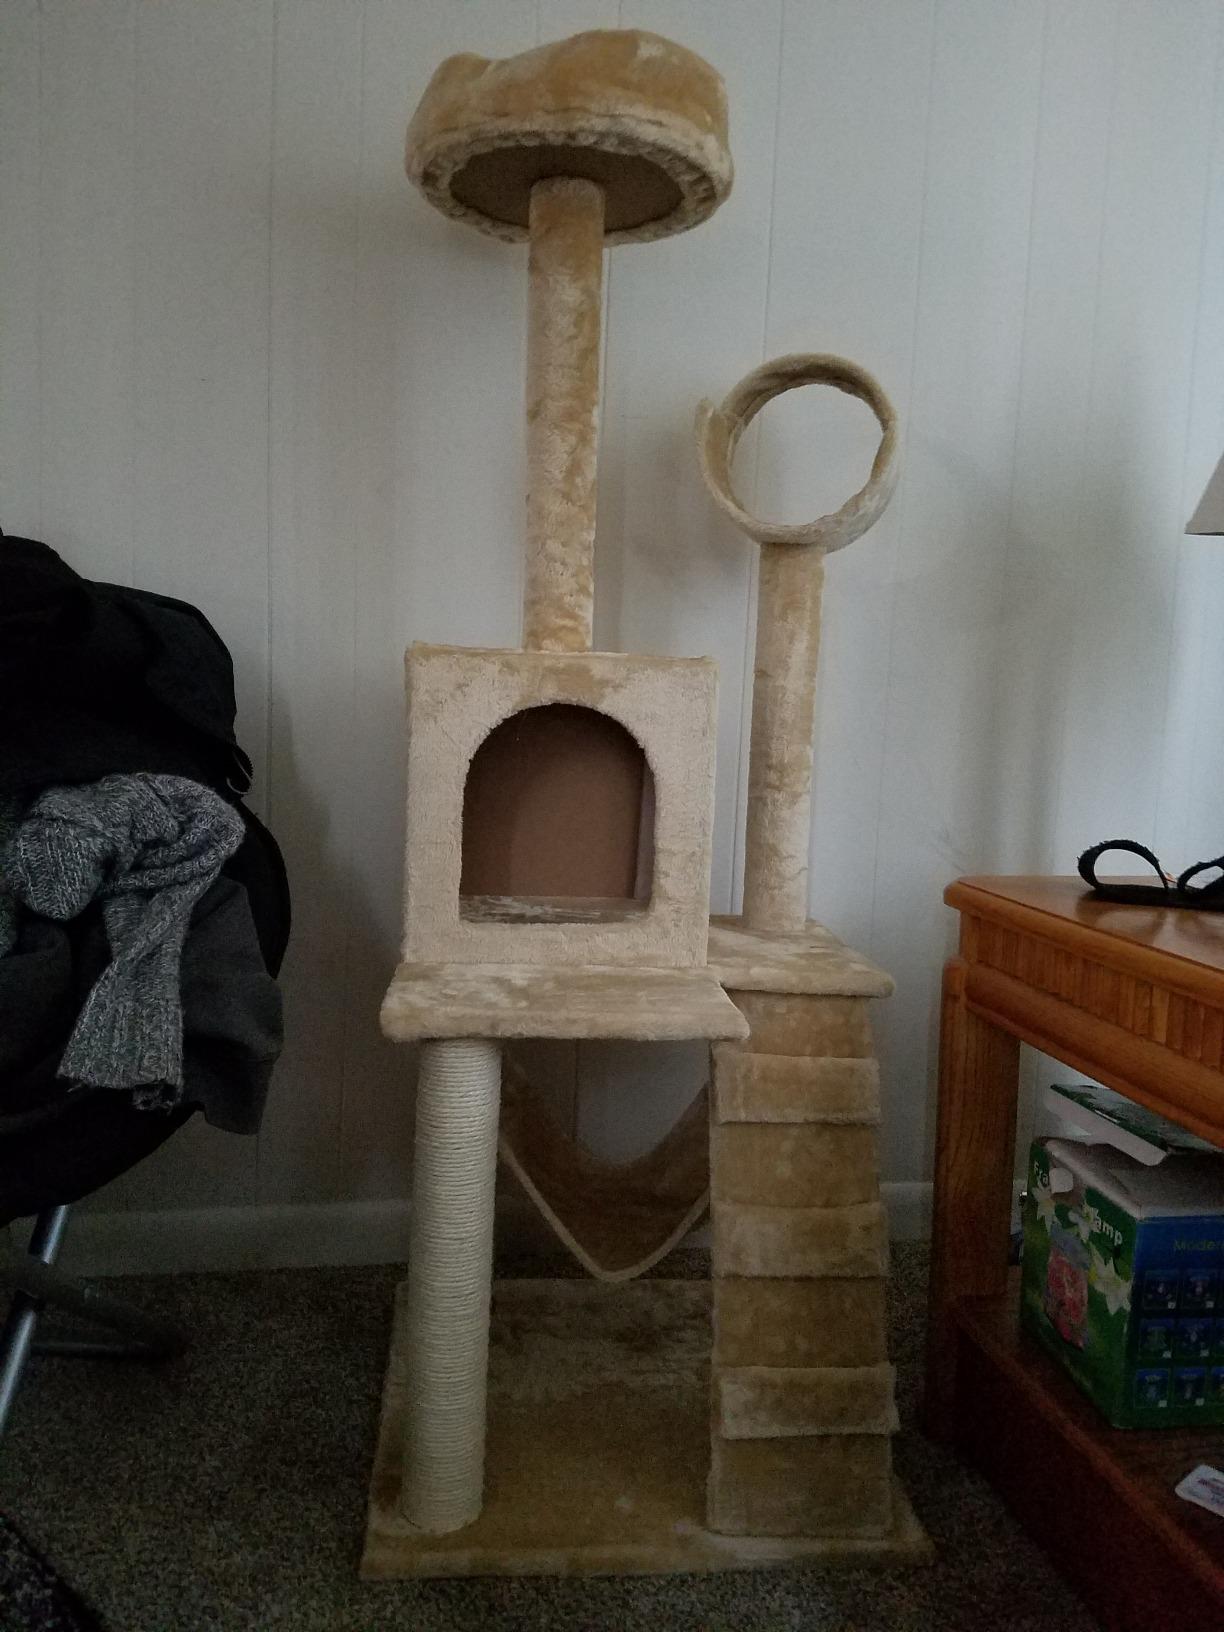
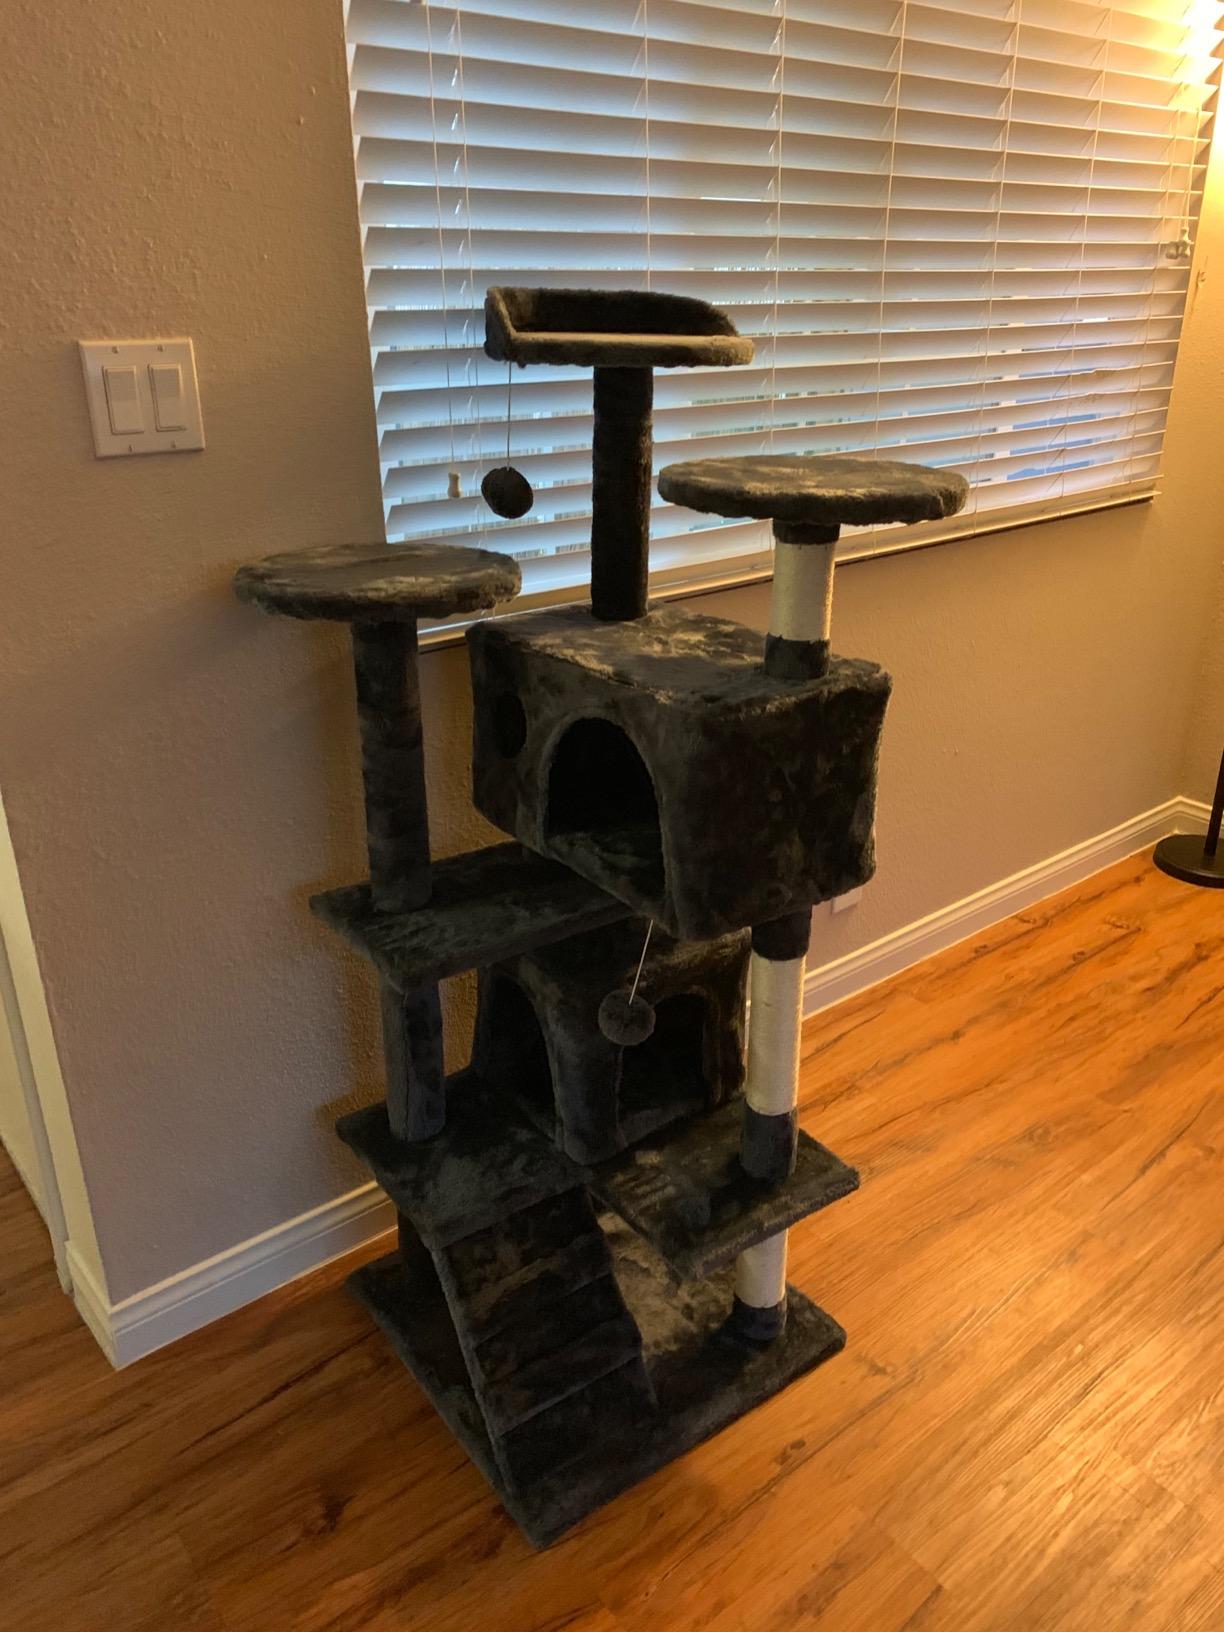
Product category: items_cat tree
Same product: no